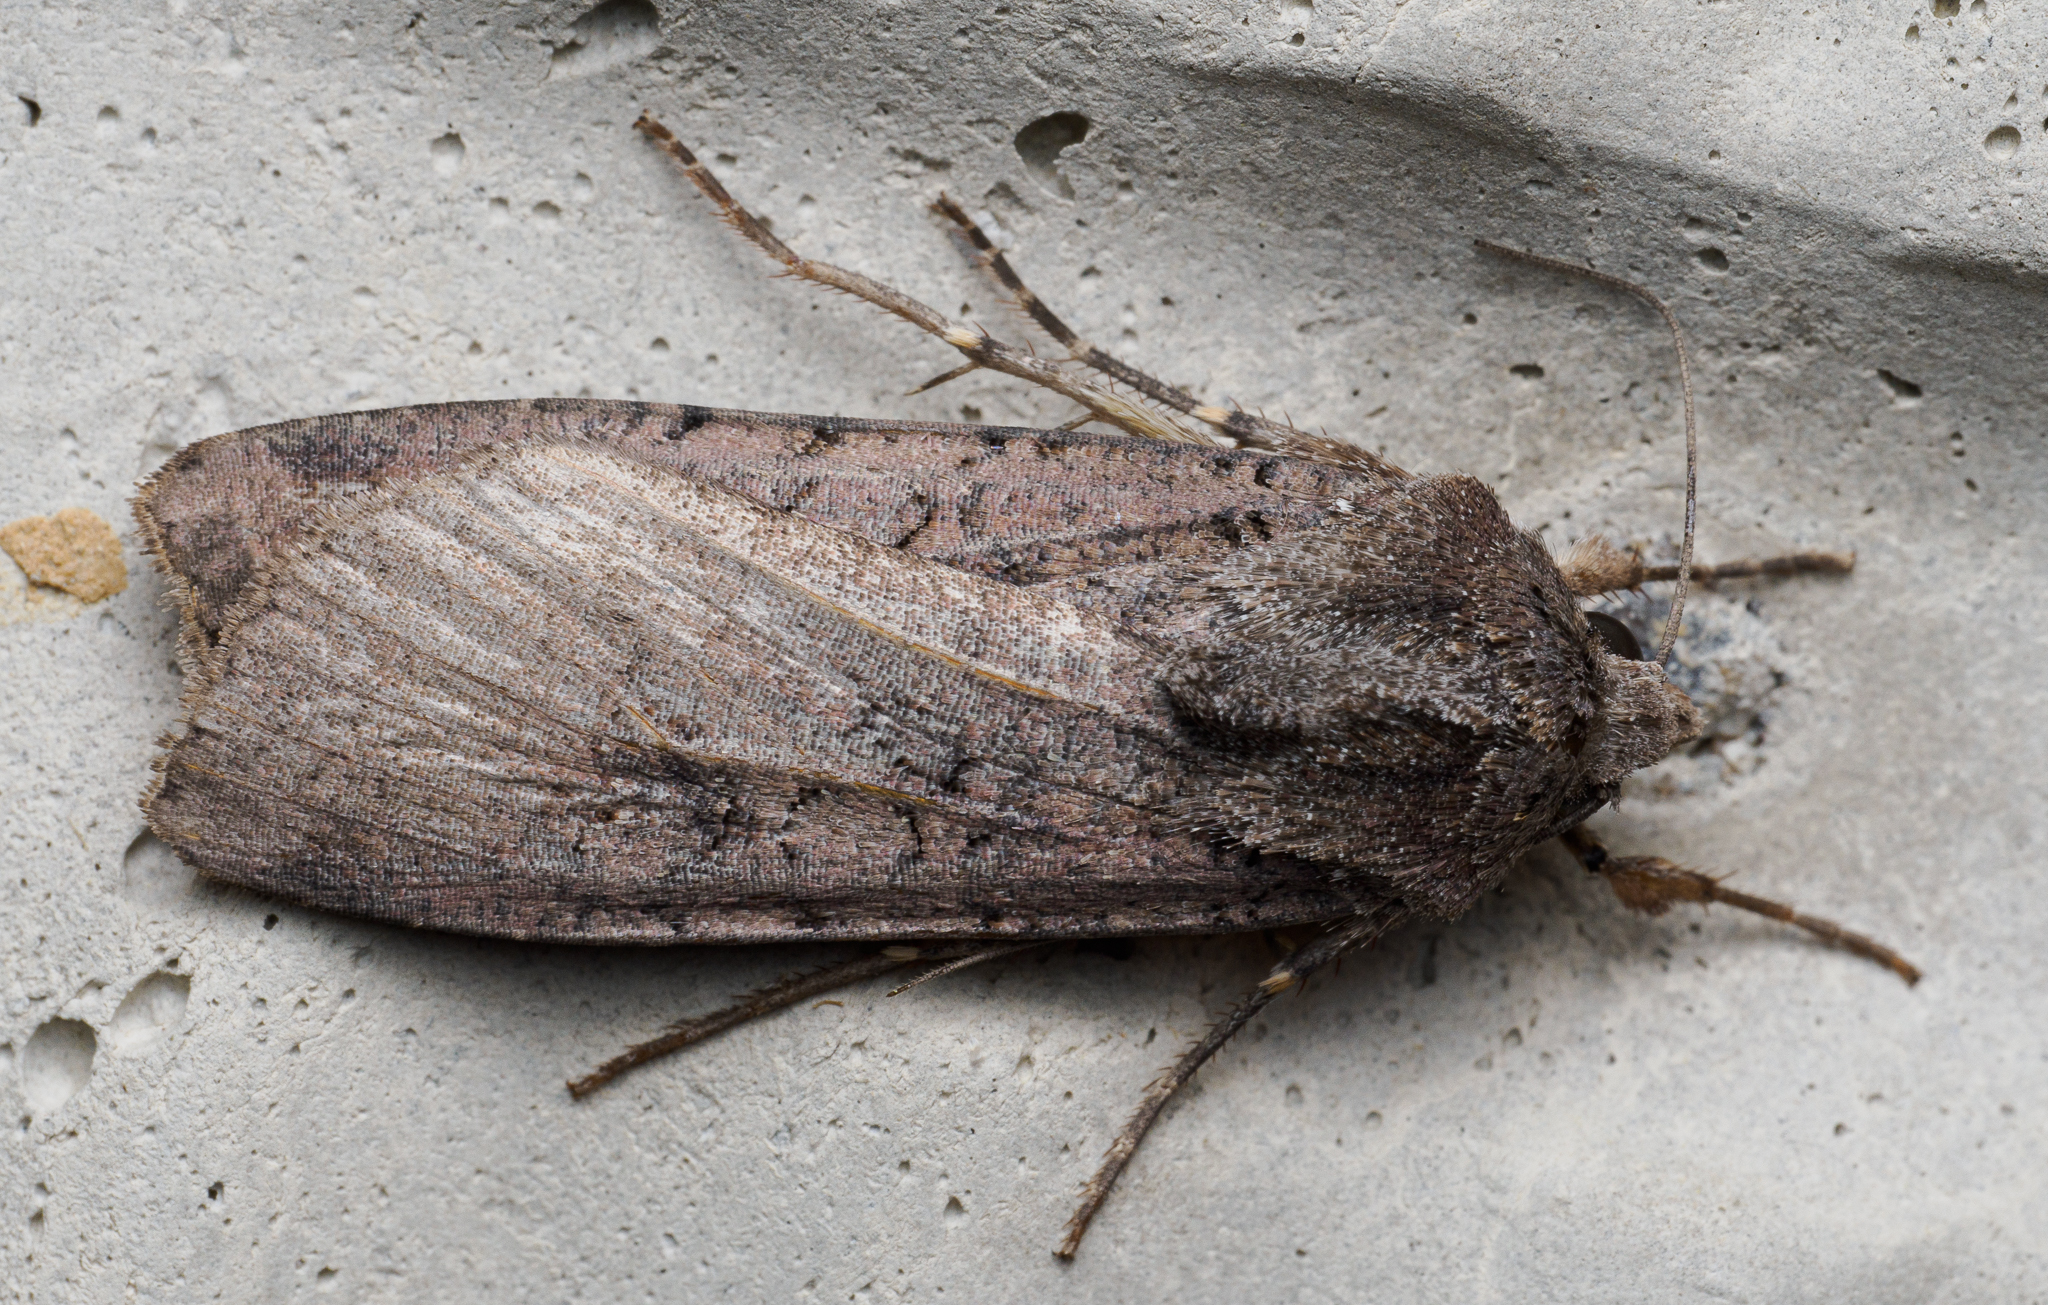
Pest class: cutworms